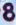
Number: 8